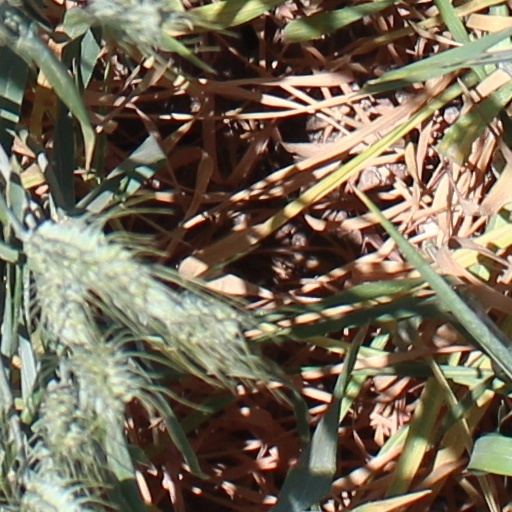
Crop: wheat